Calvo Doctrine

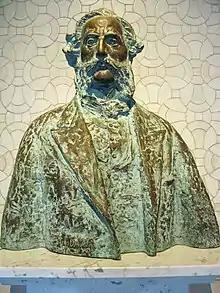
Carlos Calvo (1824-1906)

The Calvo Doctrine is a foreign policy doctrine which holds that jurisdiction in international investment disputes lies with the country in which the investment is located. The Calvo Doctrine stood in contrast to historical rules governing foreign investment which held that foreign investors could appeal expropriation decision by a foreign government in their home country. The Calvo Doctrine thus proposed to prohibit diplomatic protection or (armed) intervention before local resources were exhausted. An investor, under this doctrine, has no recourse but to use the local courts, rather than those of their home country. As a policy prescription, the Calvo Doctrine is an expression of legal nationalism. The principle, named after Carlos Calvo, an Argentine jurist, has been applied throughout Latin America and other areas of the world.